Hindu temple

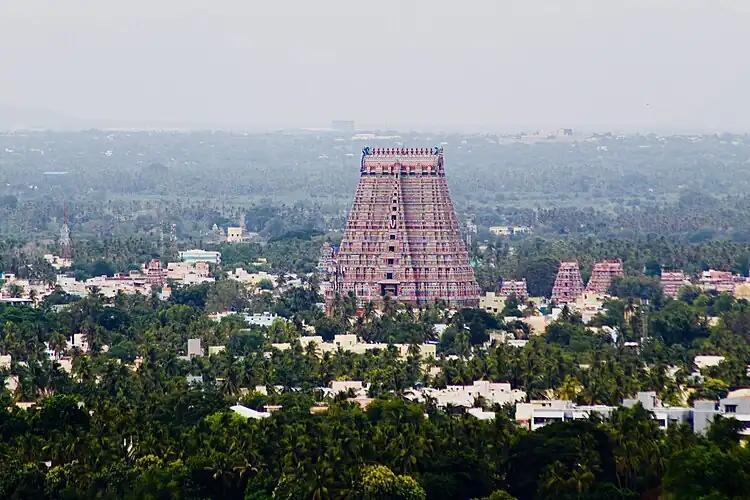
An aerial view of the Ranganathaswamy Temple, Srirangam in Srirangam, often known as "Bhuloka Vaikuntham" and First among the 108 Vaishnavate Divya Desams

In Hinduism, temples are considered sacred spaces where the divine is believed to manifest, and devotees visit these places to experience the presence and blessings of the deity. The customs and etiquette for visiting temples varies across India. Devotees in major temples may bring in symbolic offerings for the puja. This includes fruits, flowers, sweets and other symbols of the bounty of the natural world. Temples in India are usually surrounded with small shops selling these offerings.